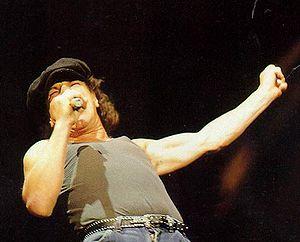
Back in Black, sorti le 25 juillet 1980, est le 7ᵉ album du groupe de hard rock AC/DC. Il s'agit du premier album du groupe enregistré avec le chanteur Brian Johnson, remplaçant Bon Scott, le précédent chanteur décédé six mois plus tôt, à qui l'album rend hommage.
AC/DC [ˌæɪsiːˈdiːsiː] est un groupe de hard rock australien, originaire de Sydney. Il est formé en 1973 par les frères écossais Angus et Malcolm Young. Bien que classé dans le hard rock et considéré comme un pionnier de ce genre musical ainsi que parfois du heavy metal, les membres du groupe ont toujours qualifié leur musique de « rock 'n' roll ». Elle pourrait aussi être catégorisée comme hard blues.